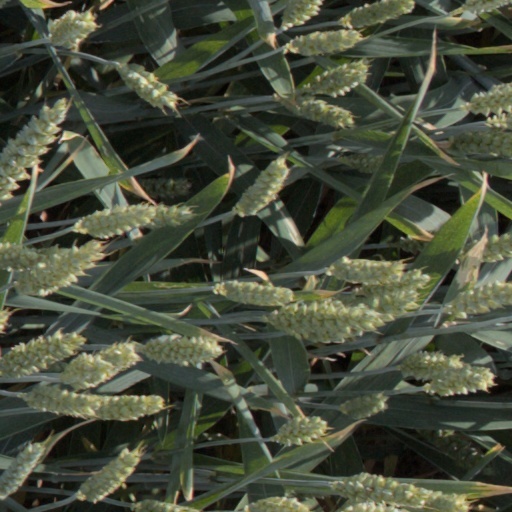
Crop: wheat